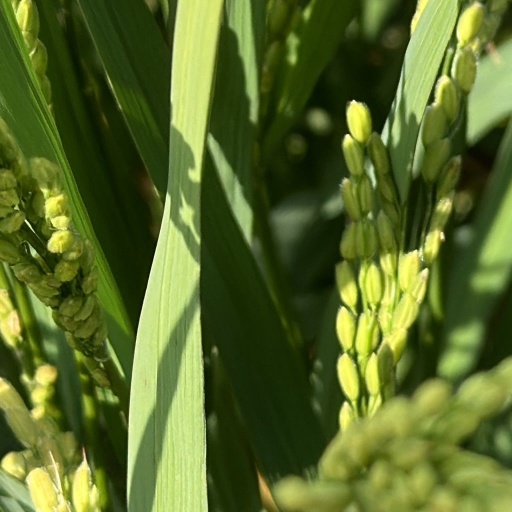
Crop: rice